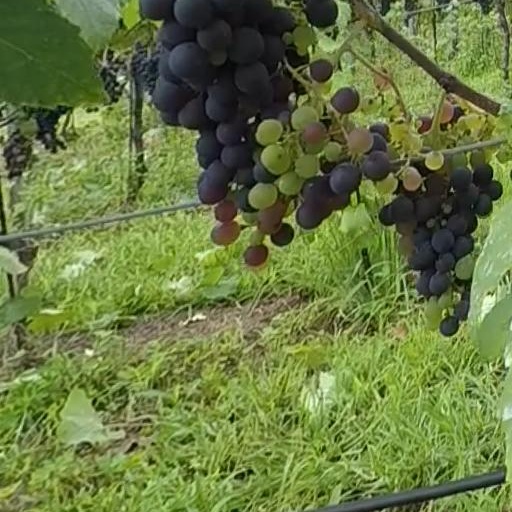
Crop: grape